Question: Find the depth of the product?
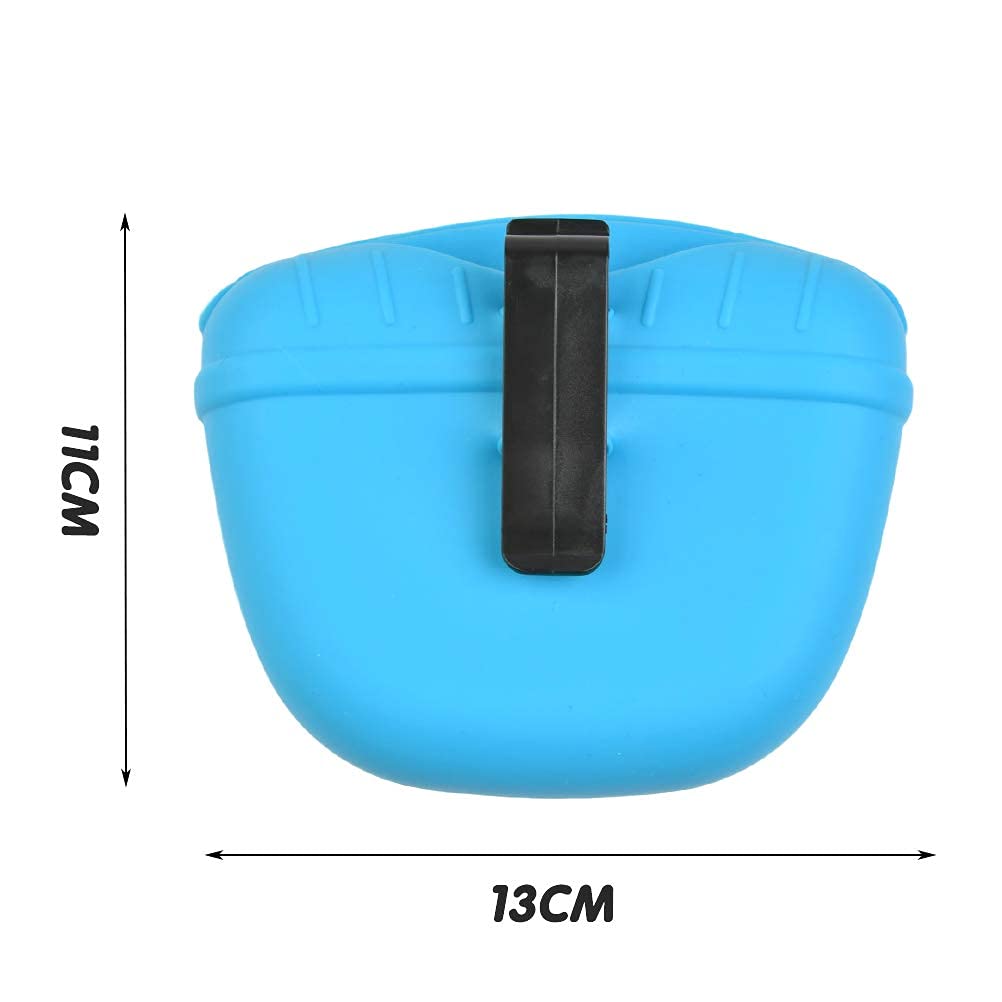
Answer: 13.0 centimetre